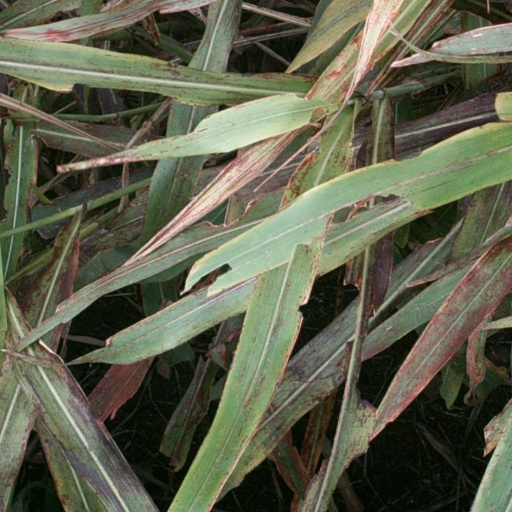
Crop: sorghum